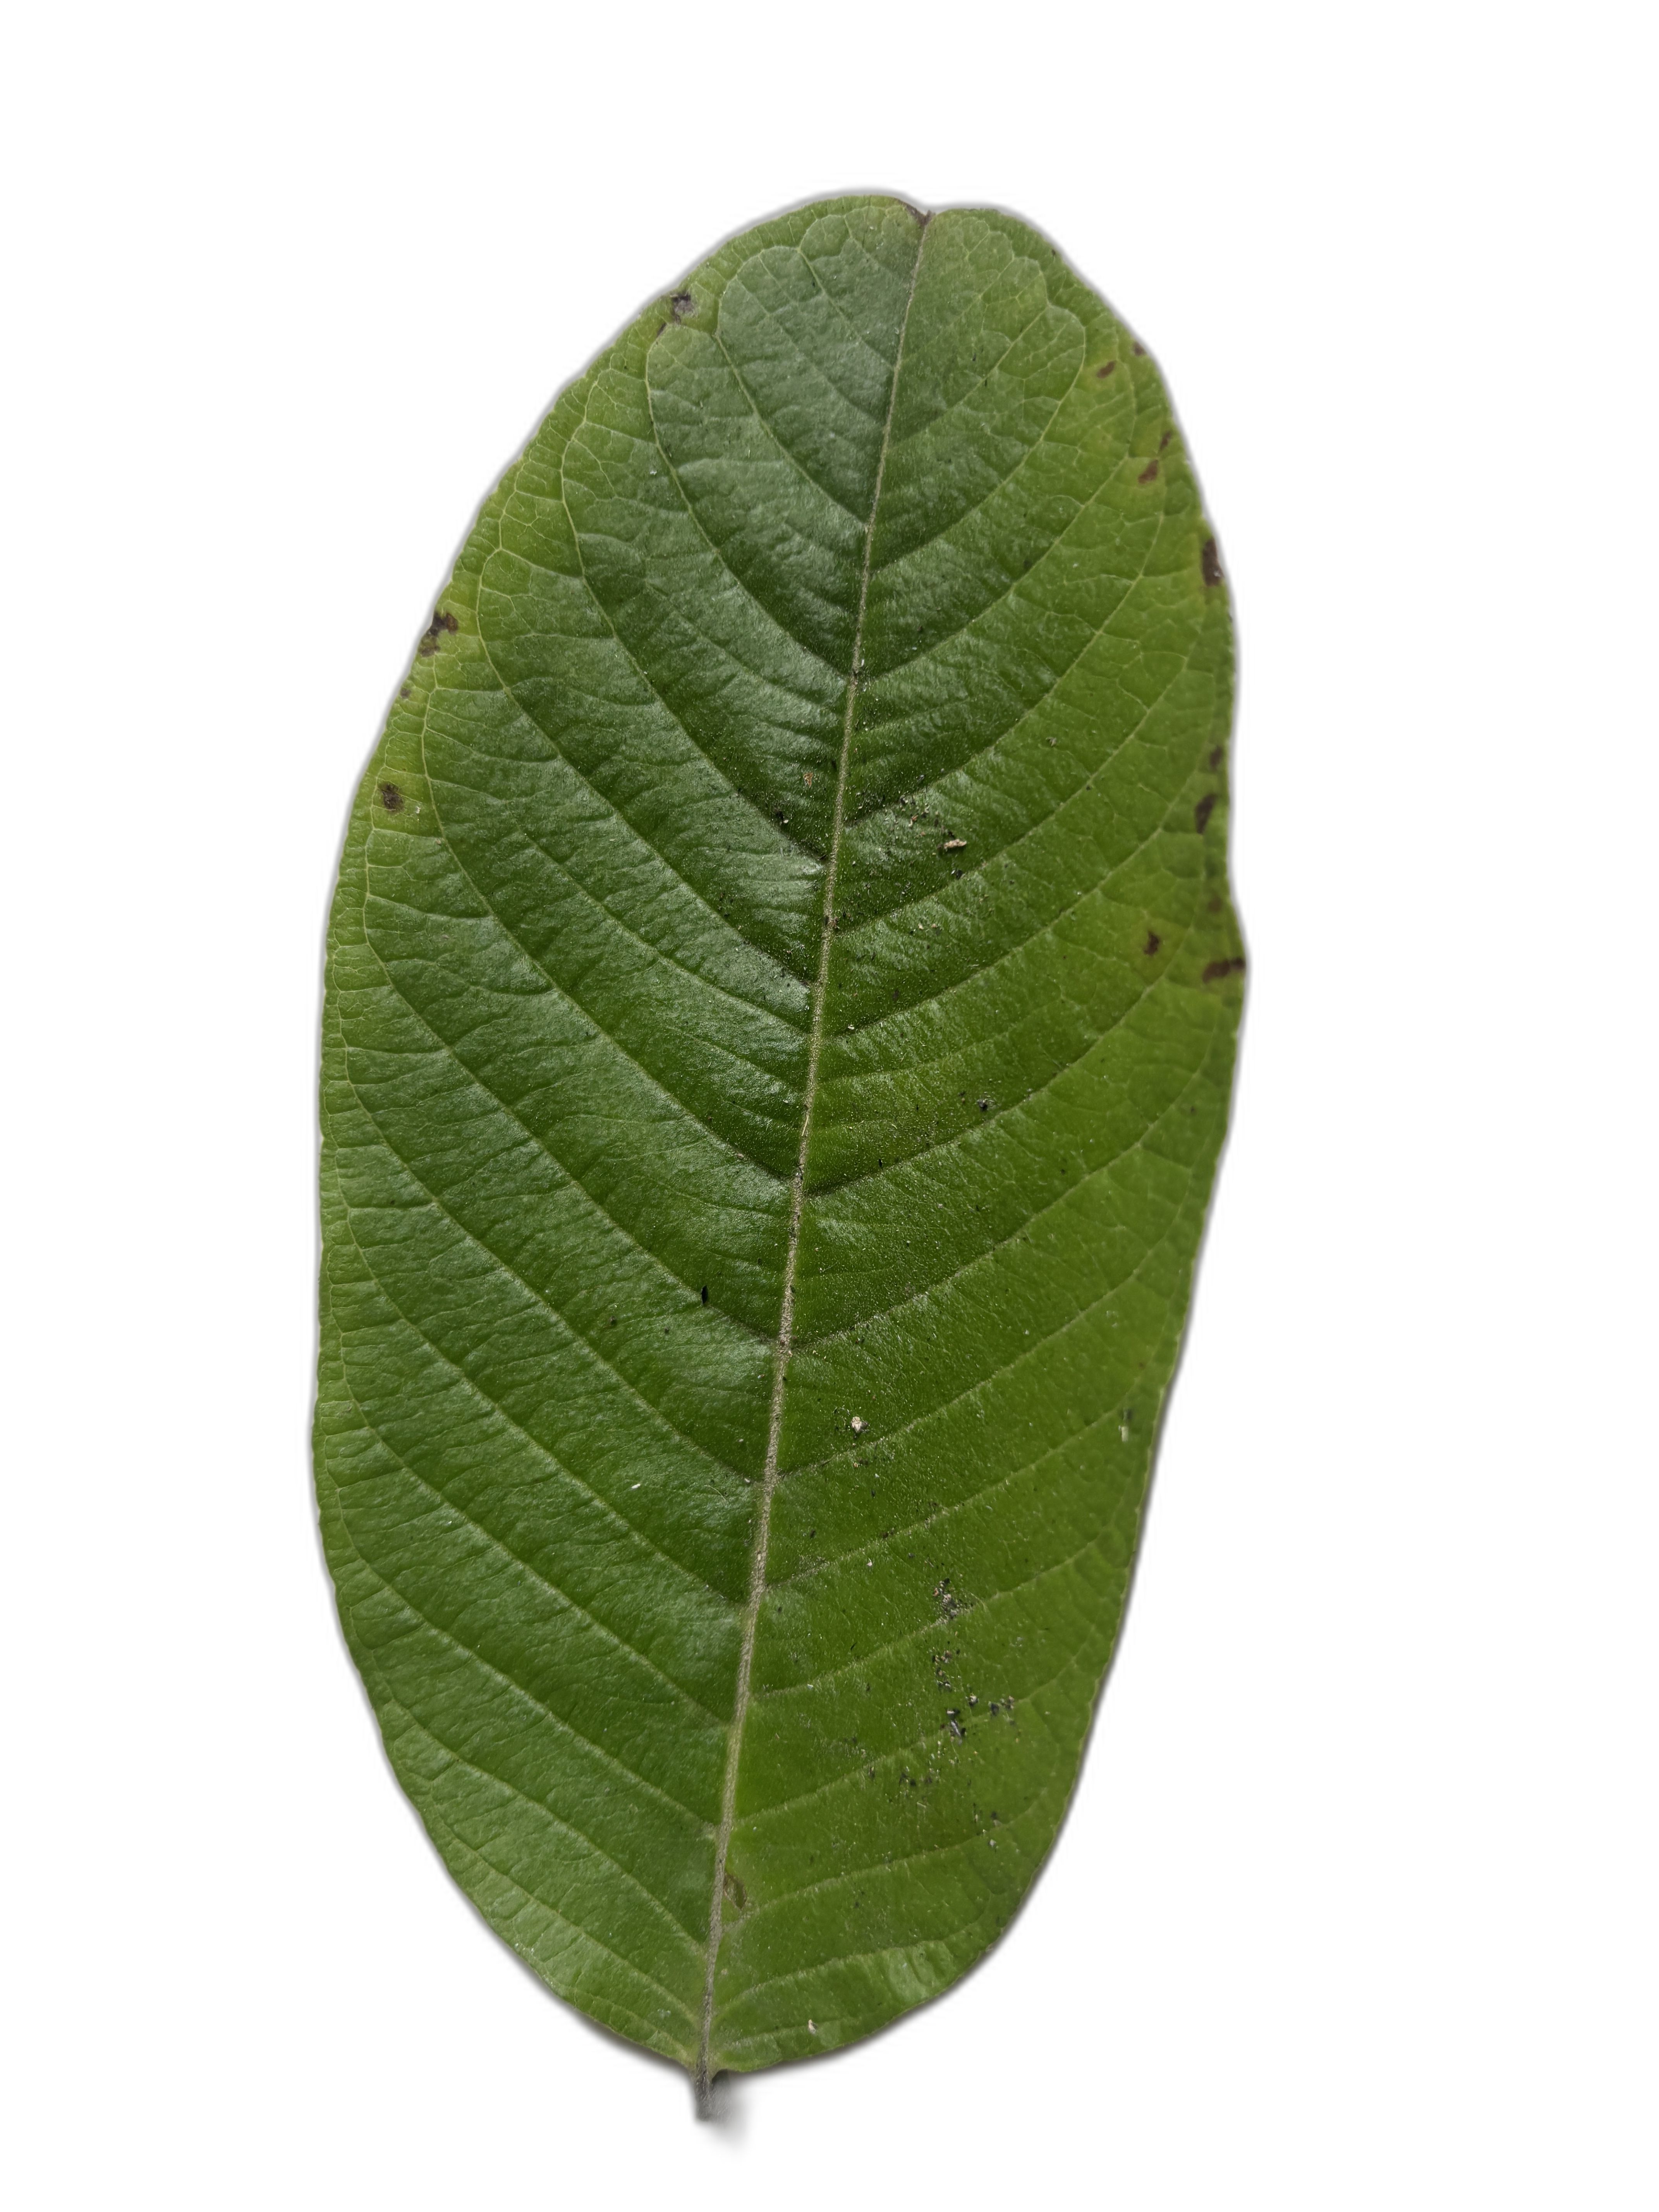
Plant part: leaf
Disease: Healthy